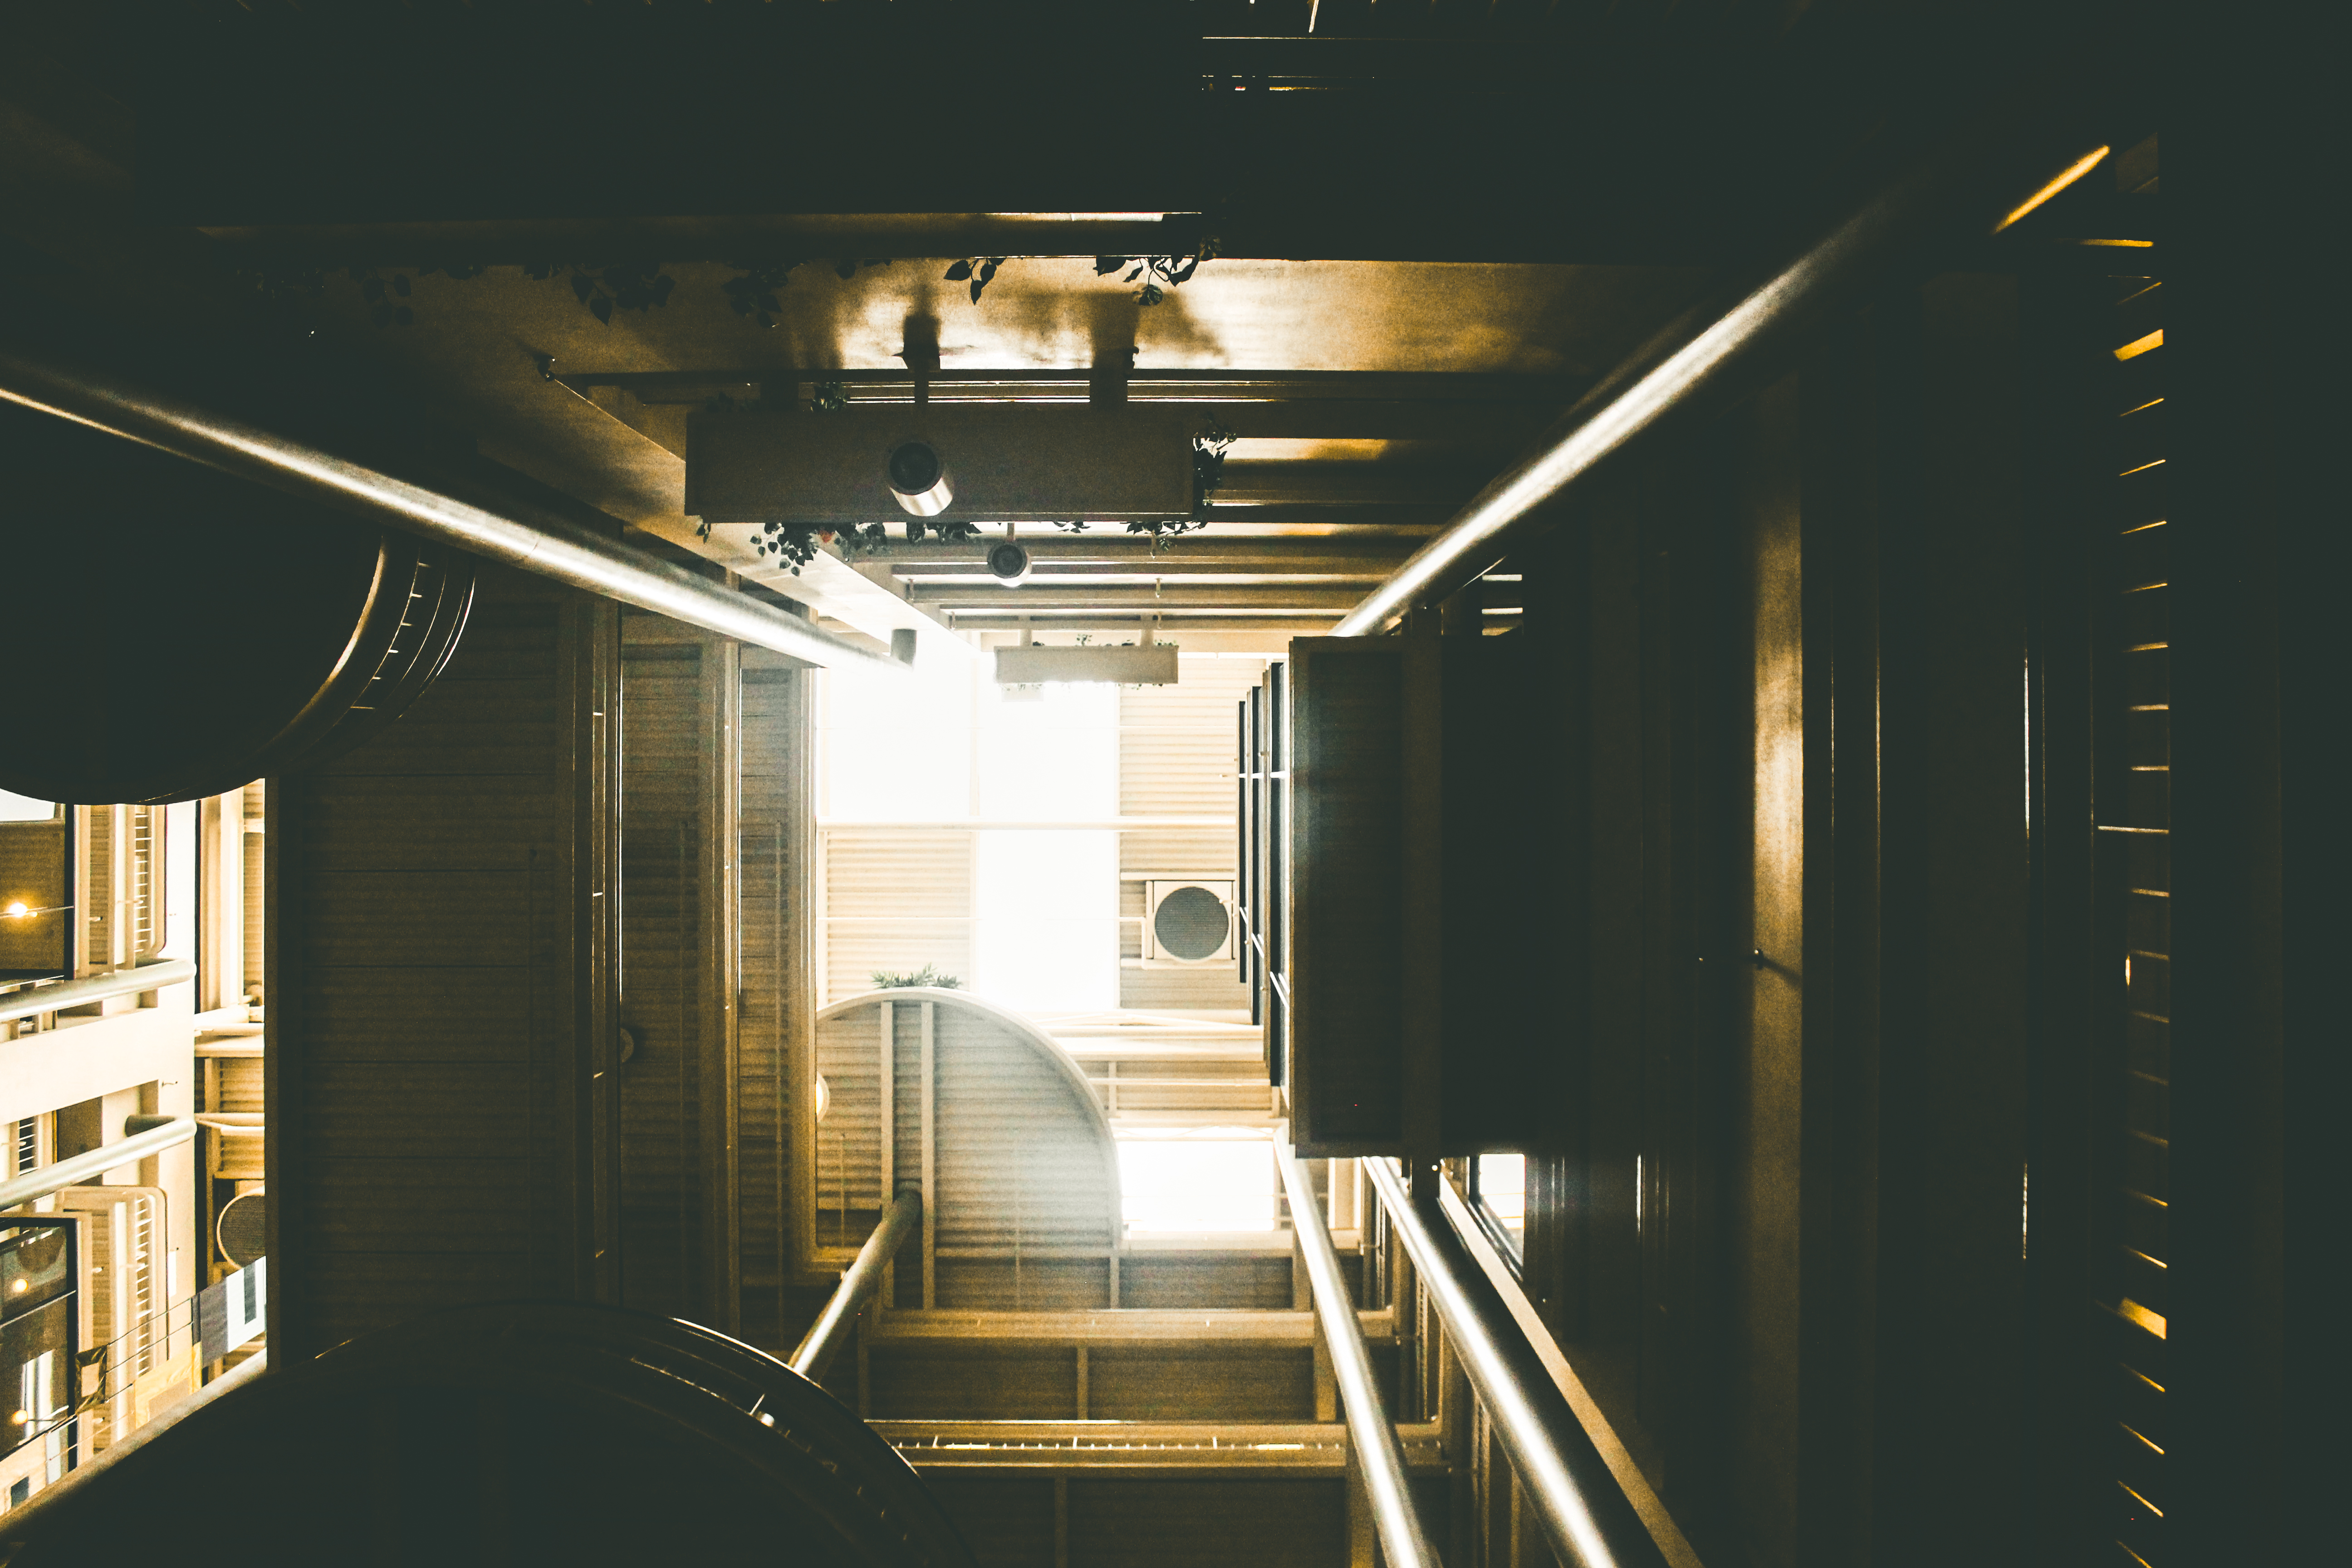
light, architecture, night, house, perspective, building, home, ceiling, darkness, lighting, interior design, design, low angle shot